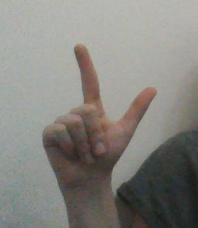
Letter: laam